Answer in natural language. Consider the 3D positions of the objects in the scene and not just the 2D positions in the image. Is the centerpoint of  Doorway at a higher height than dark brown dresser? Choose between the following options: yes or no
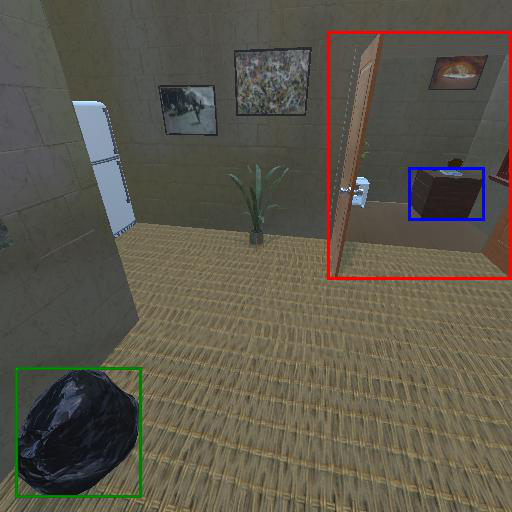
<answer>no</answer>